Meltem Cumbul

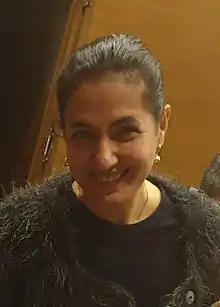
Meltem Cumbul

Meltem Cumbul (born 5 November 1969) is a Turkish actress and acting teacher.